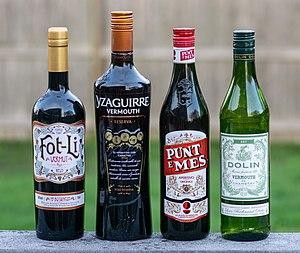
Le vermouth est un vin aromatisé ou A.B.V. et fortifié par adjonction de mistelle, d'eau-de-vie ou de liqueur. Il titre entre 16° et 18°.